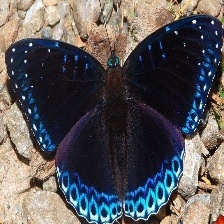
Species: POPINJAY